Religious tolerance

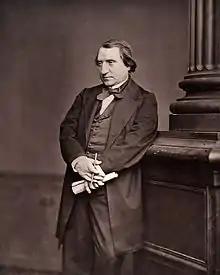
Renan

François-Marie Arouet, the French writer, historian and philosopher known as Voltaire (1694–1778) published his "Treatise on Toleration" in 1763. In it he attacked religious views, but also said, "It does not require great art, or magnificently trained eloquence, to prove that Christians should tolerate each other. I, however, am going further: I say that we should regard all men as our brothers. What? The Turk my brother? The Chinaman my brother? The Jew? The Siam? Yes, without doubt; are we not all children of the same father and creatures of the same God?" On the other hand, Voltaire in his writings on religion was spiteful and intolerant of the practice of the Christian religion, and Orthodox rabbi Joseph Telushkin has claimed that the most significant of Enlightenment hostility against Judaism was found in Voltaire.